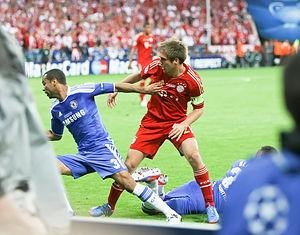
Philipp Lahm, né le 11 novembre 1983 à Munich, est un ancien footballeur international allemand évoluant au poste de défenseur latéral ou de milieu défensif central du début des années 2000 à la fin des années 2010.